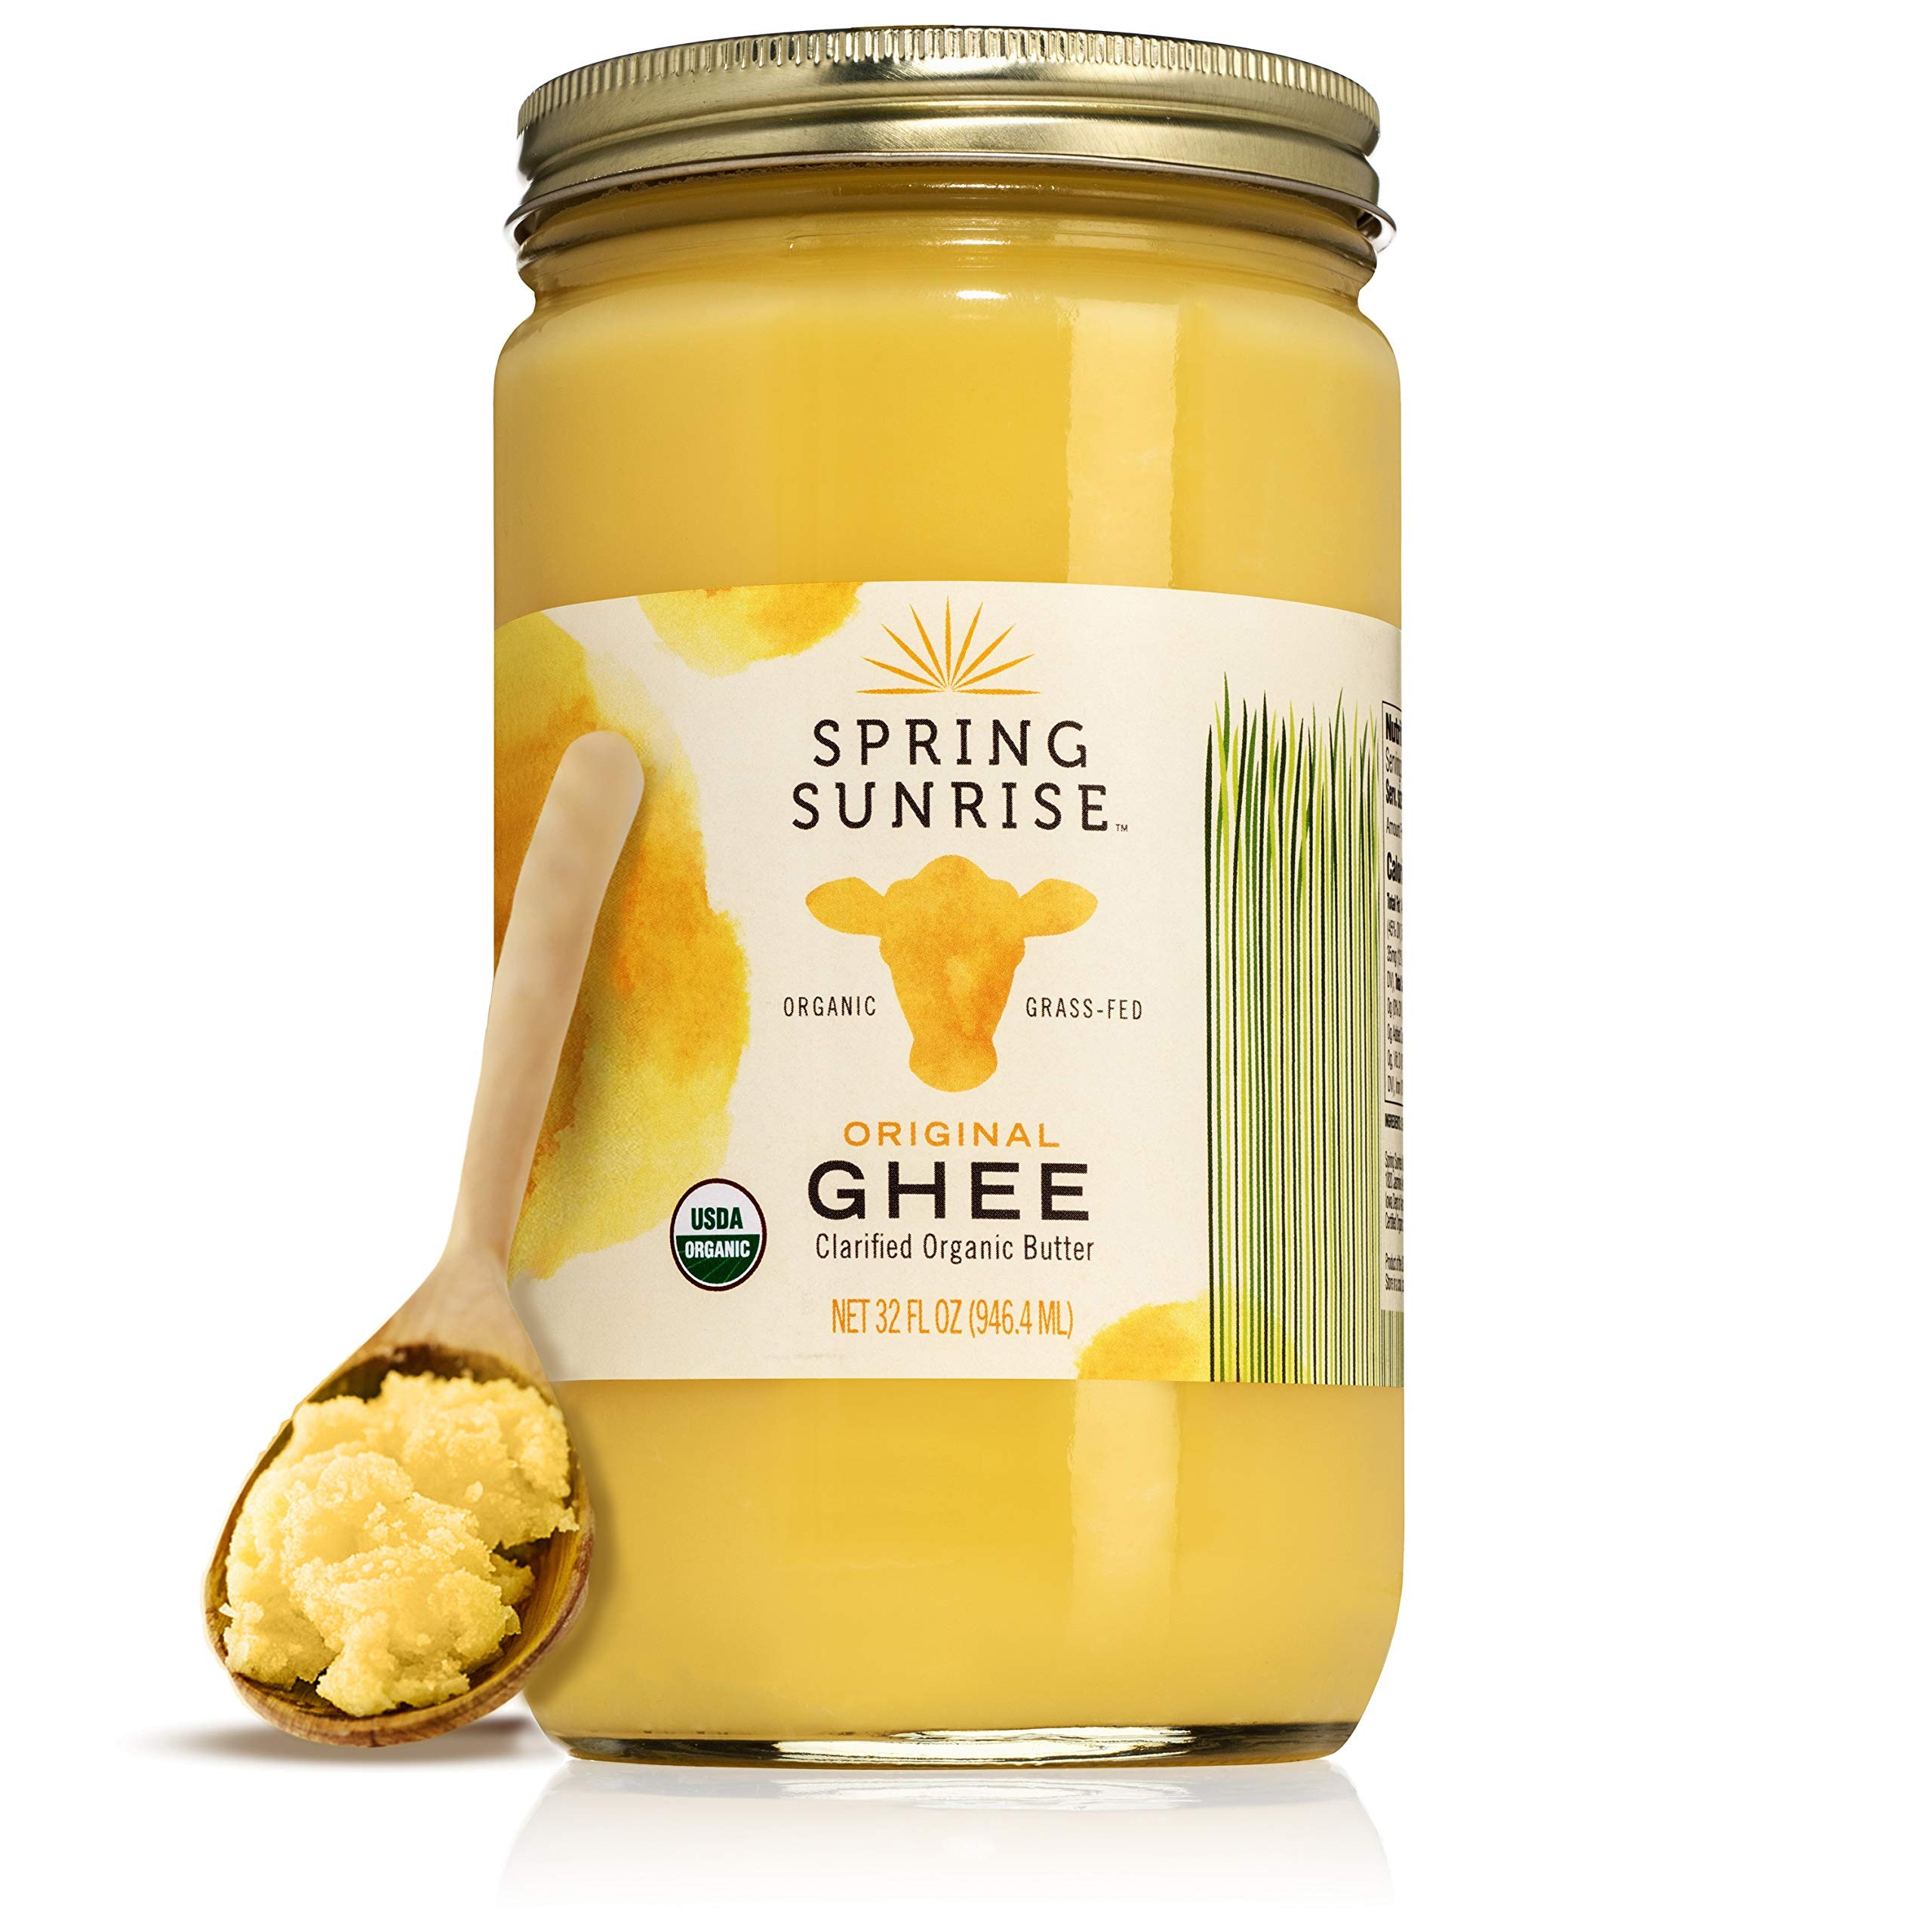
Item Name: Spring Sunrise Organic Grass Fed Ghee Butter - USDA Certified Organic Clarified Butter - Paleo, Keto Friendly, Non-GMO, Gluten, & Casein Free Cooking Oil - Sustainably Sourced (32oz Jar)
Bullet Point 1: USDA Certified Organic Grass Fed Ghee: Strictly produced in the USA with Grass Fed cows raised on Evergreen fields to deliver the richest color and flavor. Zero exposure to artificial hormones or pesticides, and made using the traditional natural method since 1992.
Bullet Point 2: A Better Way to Butter: Our Ghee is Keto Friendly, Gluten Free, Lactose Free, Casein Free, and Paleo friendly!
Bullet Point 3: Great For Your Favorite Foods: Ghee is a premium cooking oil with a high smoke point of 485 degrees, higher than most oils/butter and perfect for cooking or frying your delicious Baked Goods, Meats, Vegetables, Desserts.
Bullet Point 4: Extended Shelf Life: Each Hand Filtered Glass Jar of Spring Sunrise's Organic Ghee Butter lasts for months without refrigeration.
Bullet Point 5: Trust Ghee For Your Health: Organic Ghee has many healthy benefits compared to butter while being rich in Omega 3, Omega 9, and Vitamins A, E, & K: Our healthy butter aids digestion, reduces inflammation, and enhances brain function!
Product Description: Our ghee is produced using traditional natural methods. Organic butter from grass-fed cows is slow-cooked over many hours to the optimal point to fully remove water and separate milk solids from the golden oil. We make our ghee in a solar-powered Iowa kitchen and never use plastics for product packaging or shipping. We are dedicated to producing the highest quality organic, grass-fed ghee in an environmentally sustainable way by reducing our carbon footprint and using the sun to power our kitchen.
Value: 32.0
Unit: Fl Oz

Price: 31.71